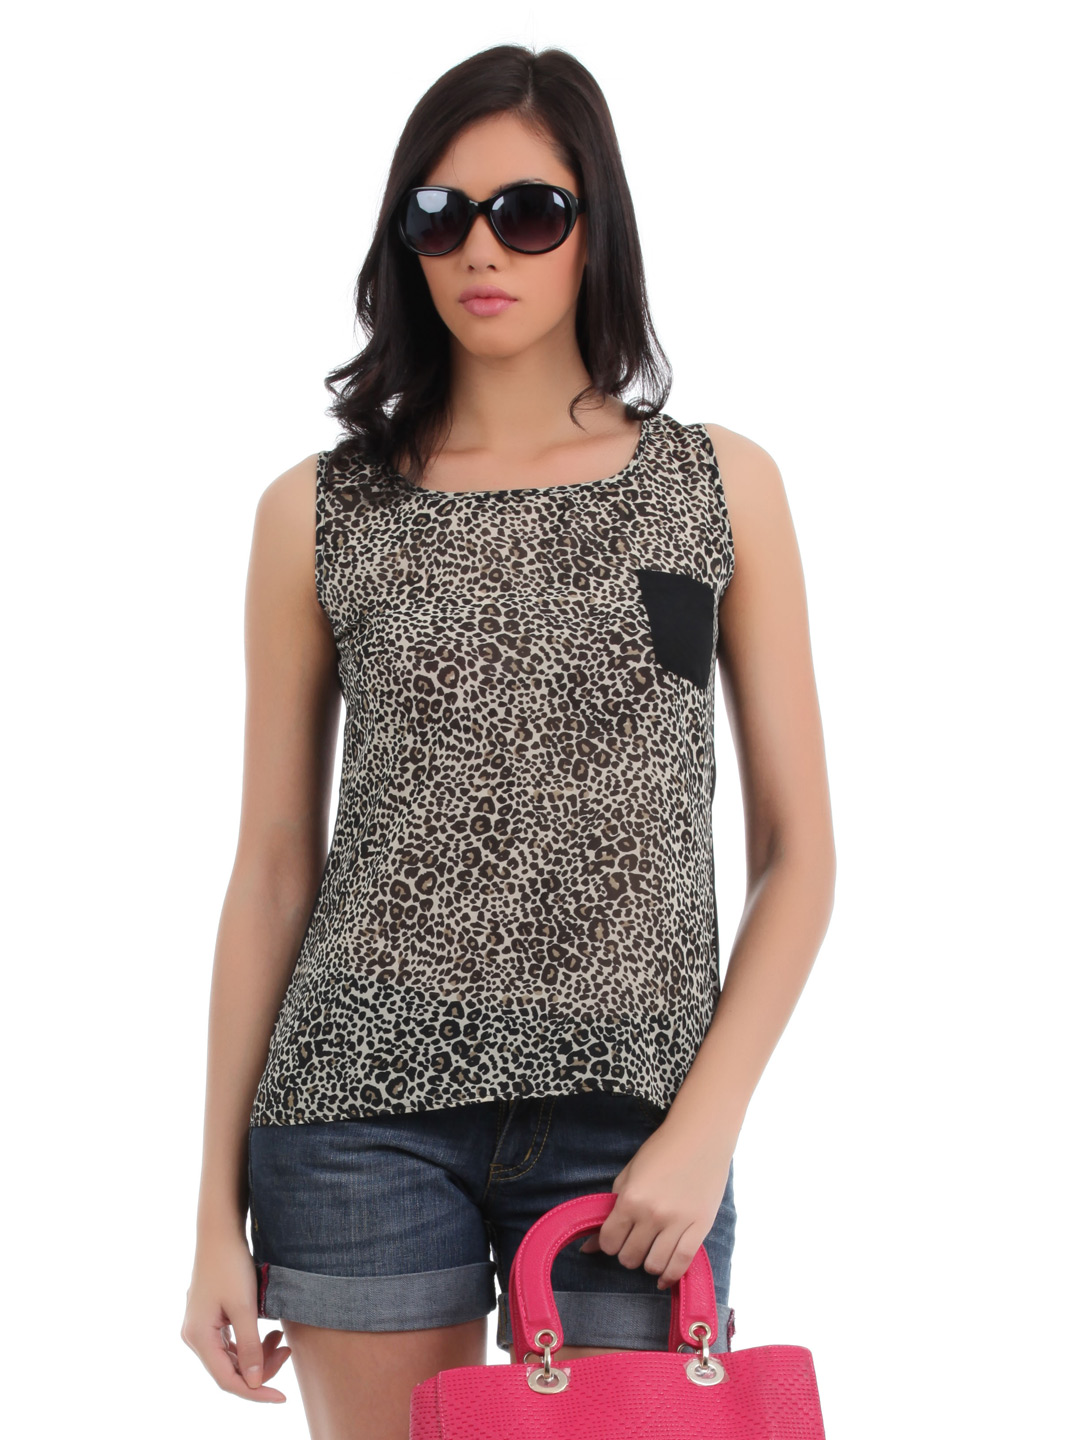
Femella Women Black Top
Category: Apparel / Topwear / Tops
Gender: Women
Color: Black
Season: Summer 2012
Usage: Casual